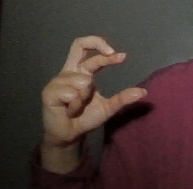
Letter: thal